Zundert

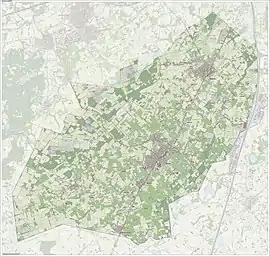
"Topographic map of Zundert, Sept. 2014"

Zundert is a municipality and town in the south of the Netherlands bordering Belgium, in the province of North Brabant.